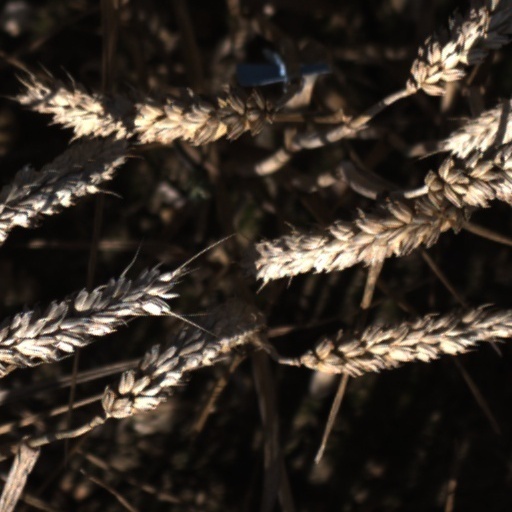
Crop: wheat